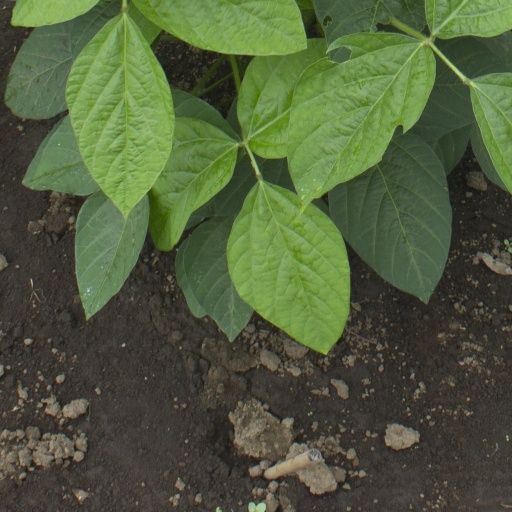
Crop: soybean